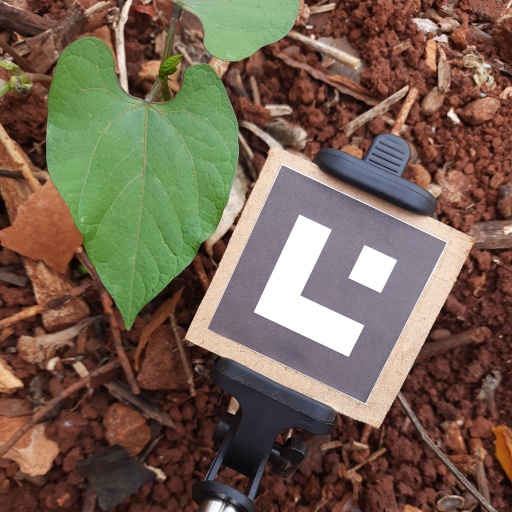
Observations: wavy surface, no eating holes, under shade